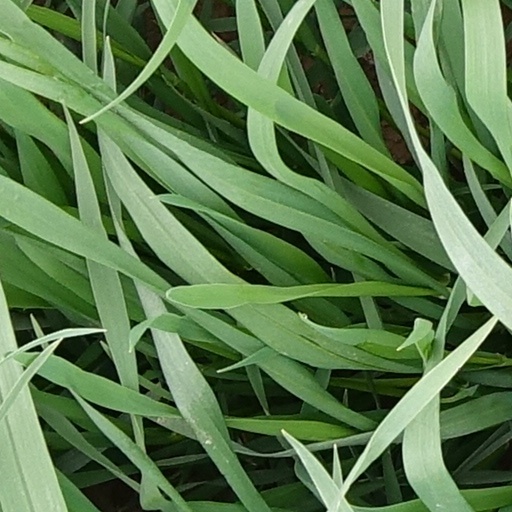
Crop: wheat